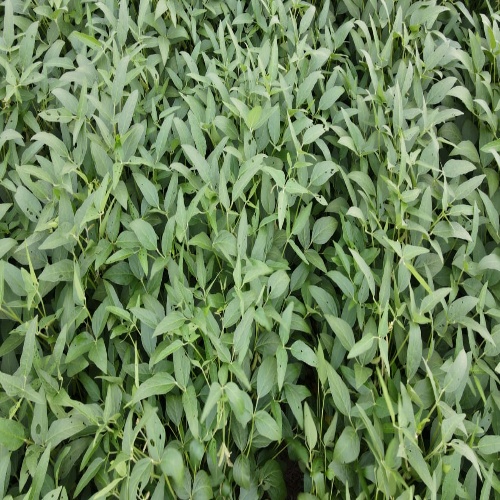
Label: Diabrotica_speciosa